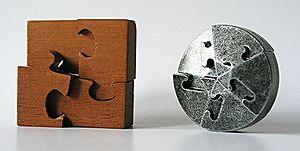
Les casse-tête mécaniques sont des jeux de réflexion ou casse-tête, à classer dans la catégorie casse-tête tri-dimensionnel. La résolution du problème se fait par manipulation de l'objet ou de certaines parties. Les casse-tête sont généralement conçus pour un seul joueur. L'objectif est que le joueur découvre le principe de l'objet par la réflexion, plutôt que de trouver la solution par essais et erreurs.